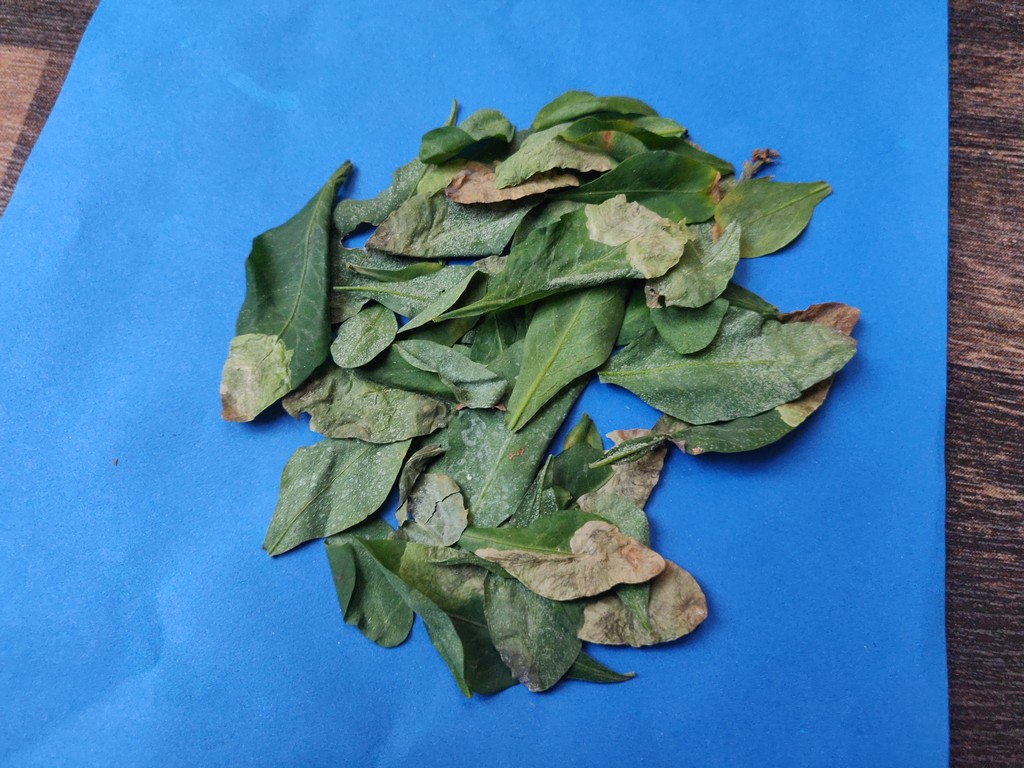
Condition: Unhealthy
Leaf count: multiple
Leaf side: unknown